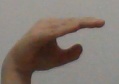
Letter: jeem